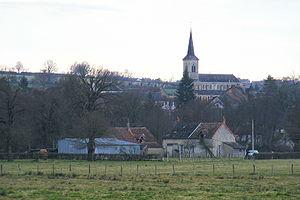
Rémilly est une commune française située dans le département de la Nièvre, en région Bourgogne-Franche-Comté.